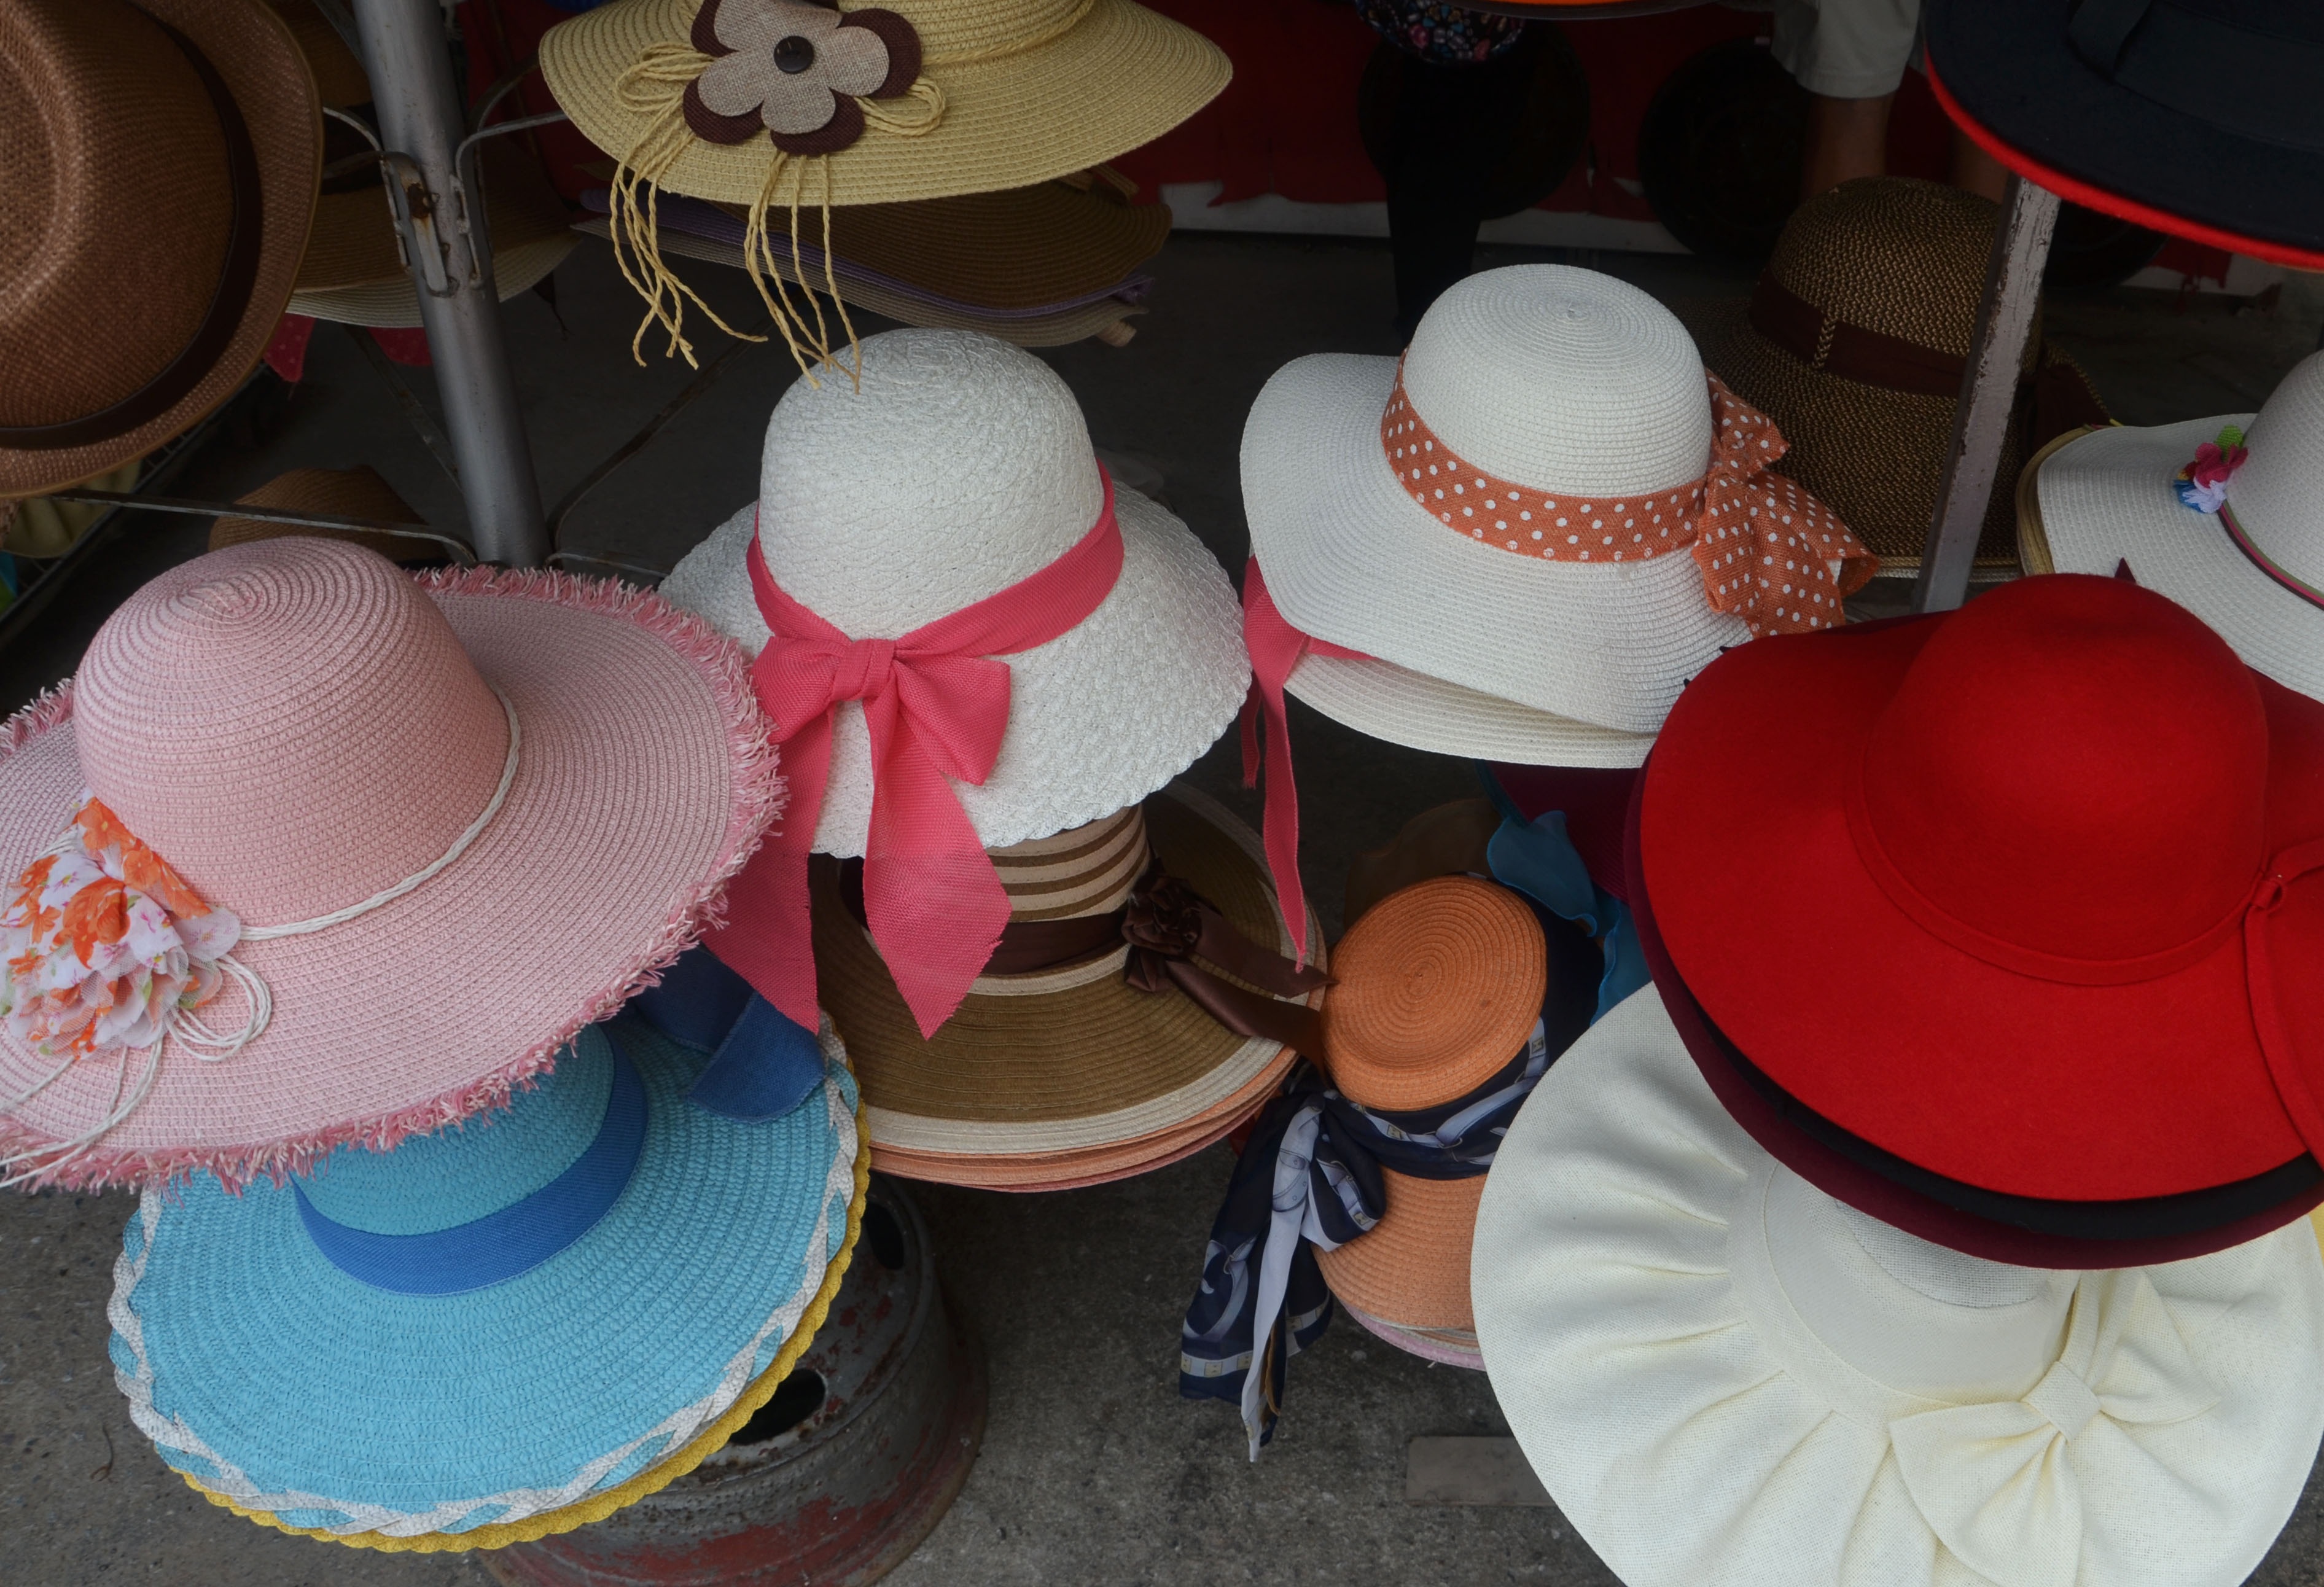
outdoor, sun, woman, summer, vacation, female, red, symbol, scenic, color, peaceful, holiday, serene, hat, fashion, blue, clothing, lifestyle, leisure, cake, sunny, relaxation, turquoise, design, straw, icon, casual, headwear, simplicity, hats, comfortable, women's head wear